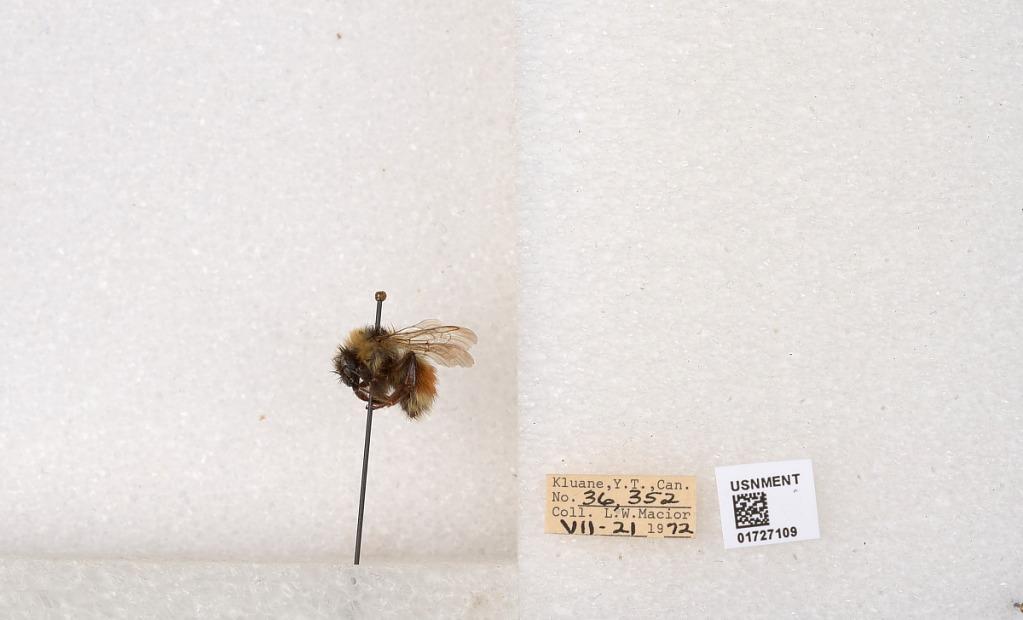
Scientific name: Bombus (Pyrobombus) sylvicola Kirby
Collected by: L. Macior
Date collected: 1972-7-21
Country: Canada
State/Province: Yukon Teritory
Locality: Kluane National Park and Reserve
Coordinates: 60.7493, -139.504